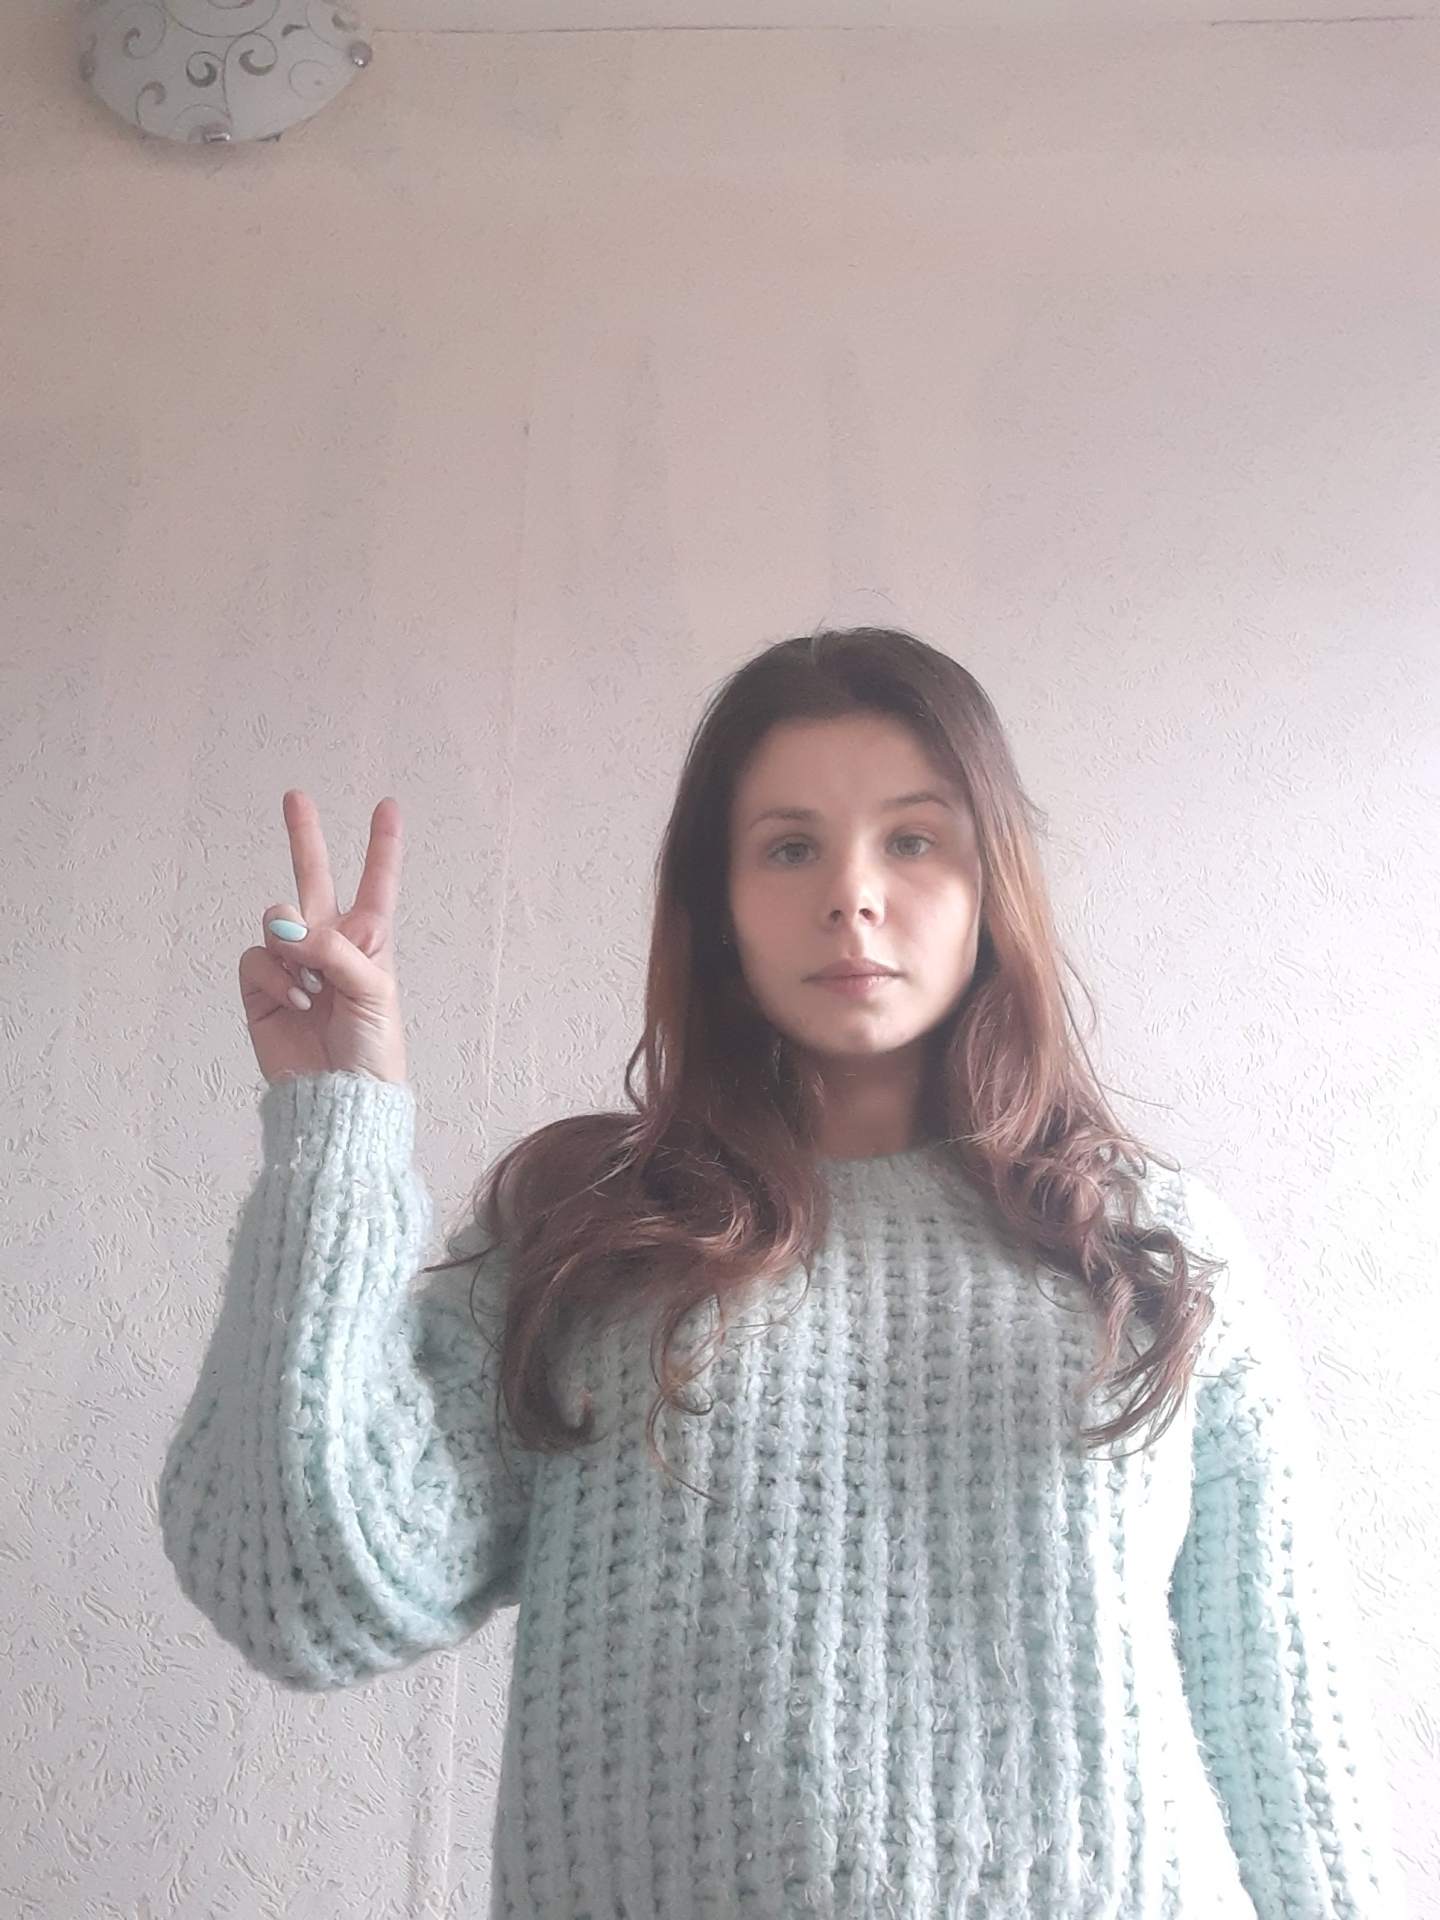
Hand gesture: peace